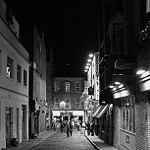
Label: B & W